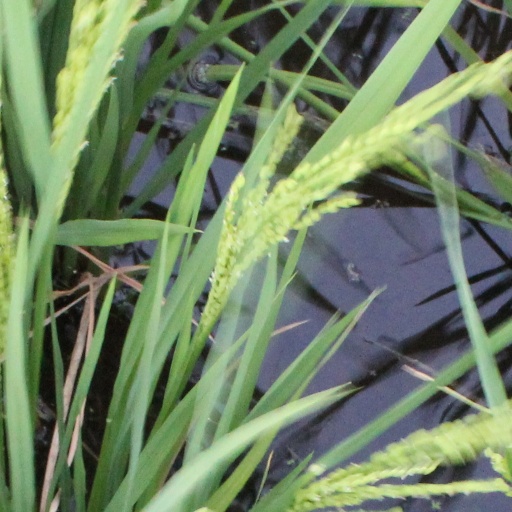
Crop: rice